Melissa Etheridge

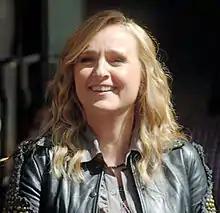
Etheridge in 2011

Melissa Lou Etheridge (born May 29, 1961) is an American singer, songwriter, musician, and guitarist. Her eponymous debut album was released in 1988 and became an underground success. It peaked at No. 22 on the "Billboard" 200 and its lead single, "Bring Me Some Water", garnered Etheridge her first Grammy Award nomination for Best Rock Vocal Performance, Female in 1989. Her second album, "Brave and Crazy", appeared that same year and earned Etheridge two more Grammy nominations. In 1992, Etheridge released her third album, "Never Enough", and its lead single, "Ain't It Heavy", won Etheridge her first Grammy Award.